History of the Palace of Versailles

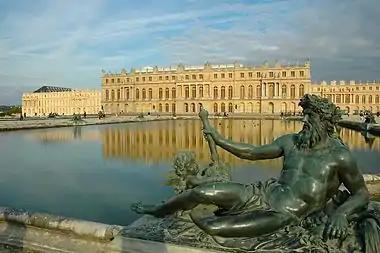
The main construction of Versailles took place in four campaigns between 1664 and 1710

The Palace of Versailles is a royal château in Versailles, Yvelines, in the Île-de-France region of France. When the château was built, Versailles was a country village; today, however, it is a suburb of Paris, some 20 kilometres southwest of the French capital. The court of Versailles was the centre of political power in France from 1682, when Louis XIV moved from Paris, until the royal family was forced to return to the capital in October 1789 after the beginning of the French Revolution. Versailles is therefore famous not only as a building, but as well as a symbol of the system of absolute monarchy of the Ancien Régime.